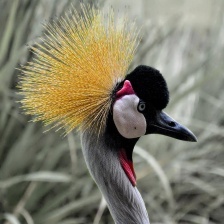
Species: AFRICAN CROWNED CRANE
Scientific name: BALEARICA REGULORUM
ImageNet parent category: crane